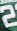
Number: 2